Black bloc

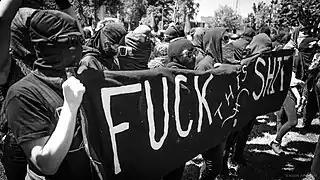
Black bloc at Berkeley, California

On the day of President Donald Trump's inauguration in 2017, black bloc groups were present among other protests in Washington, D.C., and other places. The groups engaged in vandalism, rioting, and violence. At least 217 were arrested and six police officers sustained minor injuries, and at least one other person was injured.